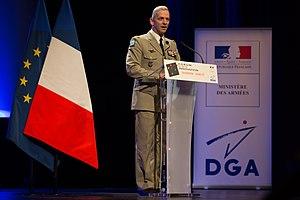
Visite du Général d'armée François Lecointre, chef d'État-Major des armées (CEMA) à l'Ecole polytechnique à l'occasion du Forum 2017 de la DGA
François Lecointre, né le 6 février 1962 à Cherbourg, est un militaire français. Général d'armée, il est chef d’État-Major des armées depuis le 20 juillet 2017, après avoir été chef du cabinet militaire du Premier ministre de 2016 à 2017.